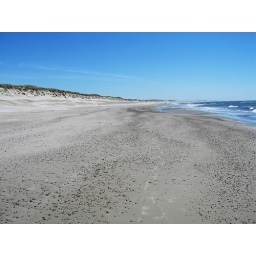
beach near Jan's house